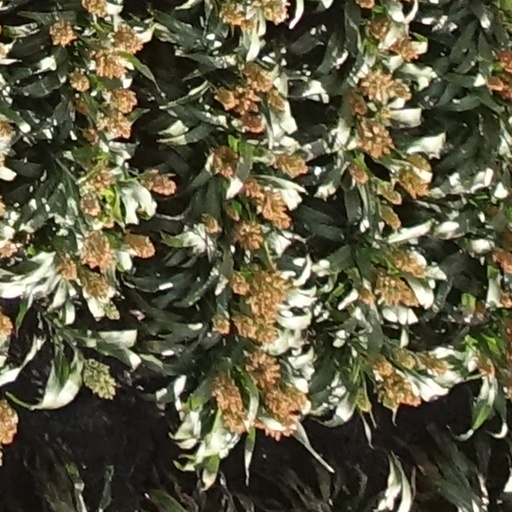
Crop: sorghum